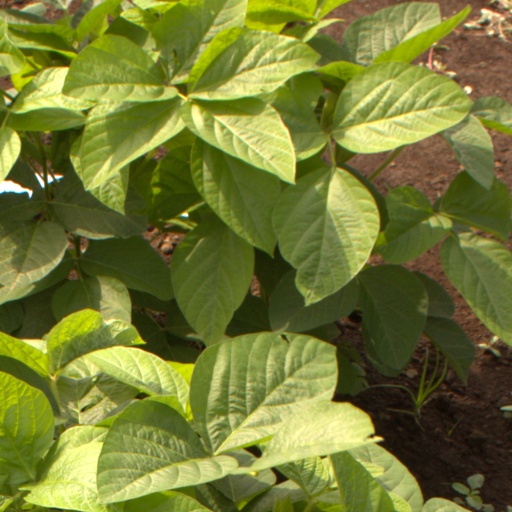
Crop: soybean